When a Man's a Man (1924 film)

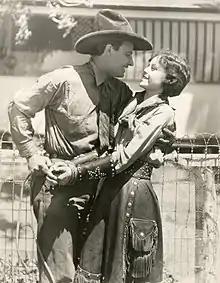
Still with John Bowers and June Marlowe

When a Man's a Man is a 1924 American silent Western film directed by Edward F. Cline and starring John Bowers, Marguerite De La Motte, and Robert Frazer.